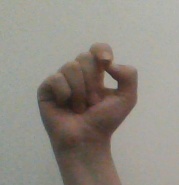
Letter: fa